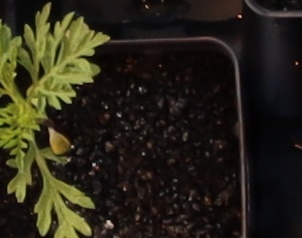
Label: Ragweed